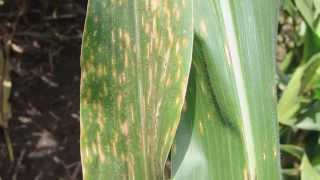
Plant: Corn
Disease: corn gray leaf spot